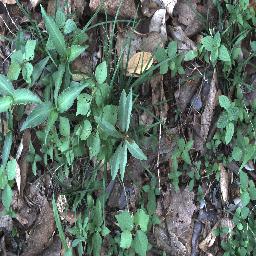
Label: rubber_vine